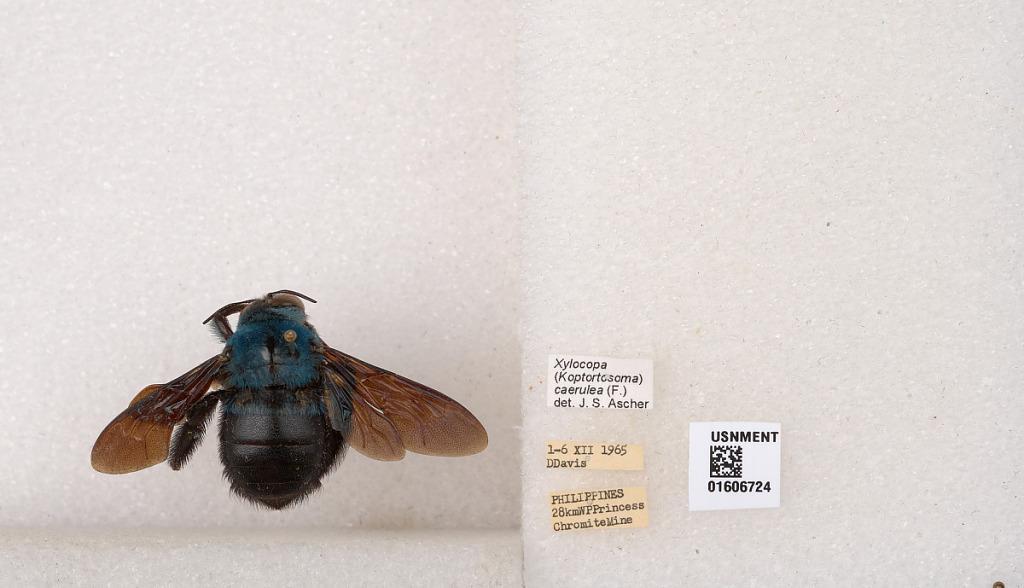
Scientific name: Xylocopa (Koptortosoma) caerulea (Fabricius)
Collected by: D. Davis
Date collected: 1965-12-1
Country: Philippines
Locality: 28 km WP Princess Chromite Mine
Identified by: Ascher